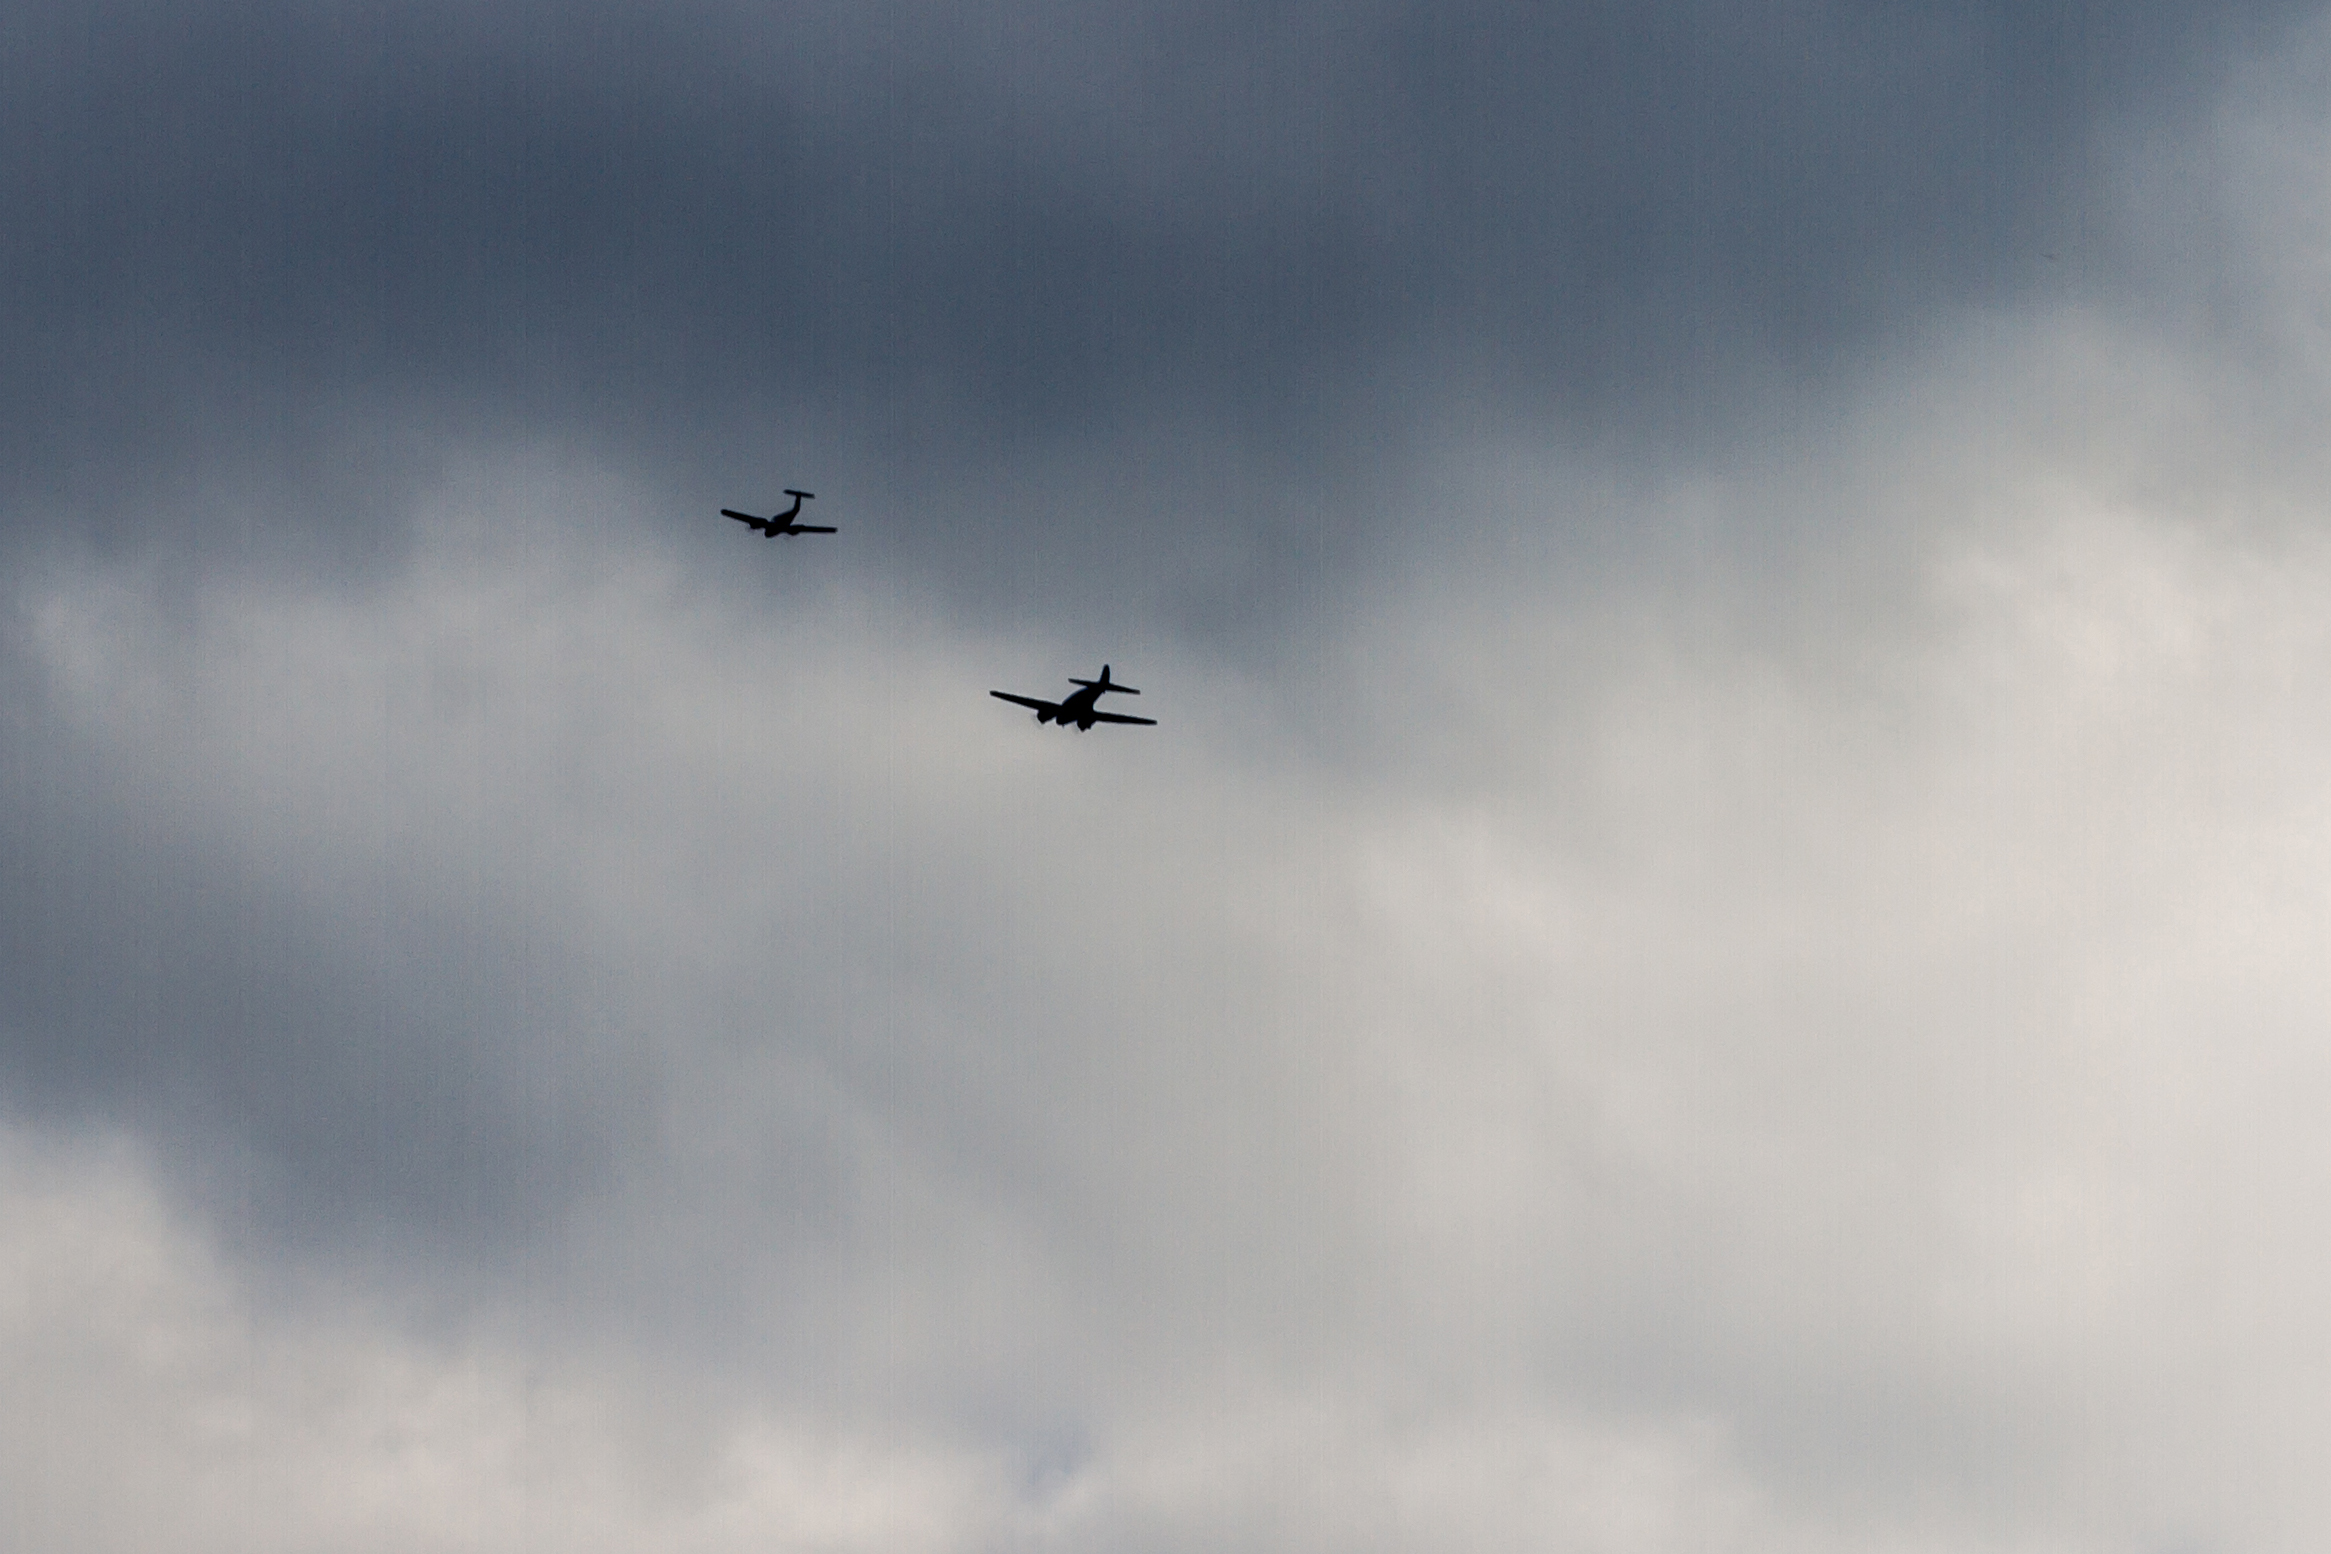
silhouette, wing, cloud, sky, airplane, aircraft, vehicle, aviation, flight, garden, outdoors, clouds, wings, canon7d, planes, hww, wingwednesday, air show, air force, atmosphere of earth